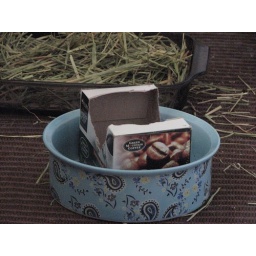
box in bowl